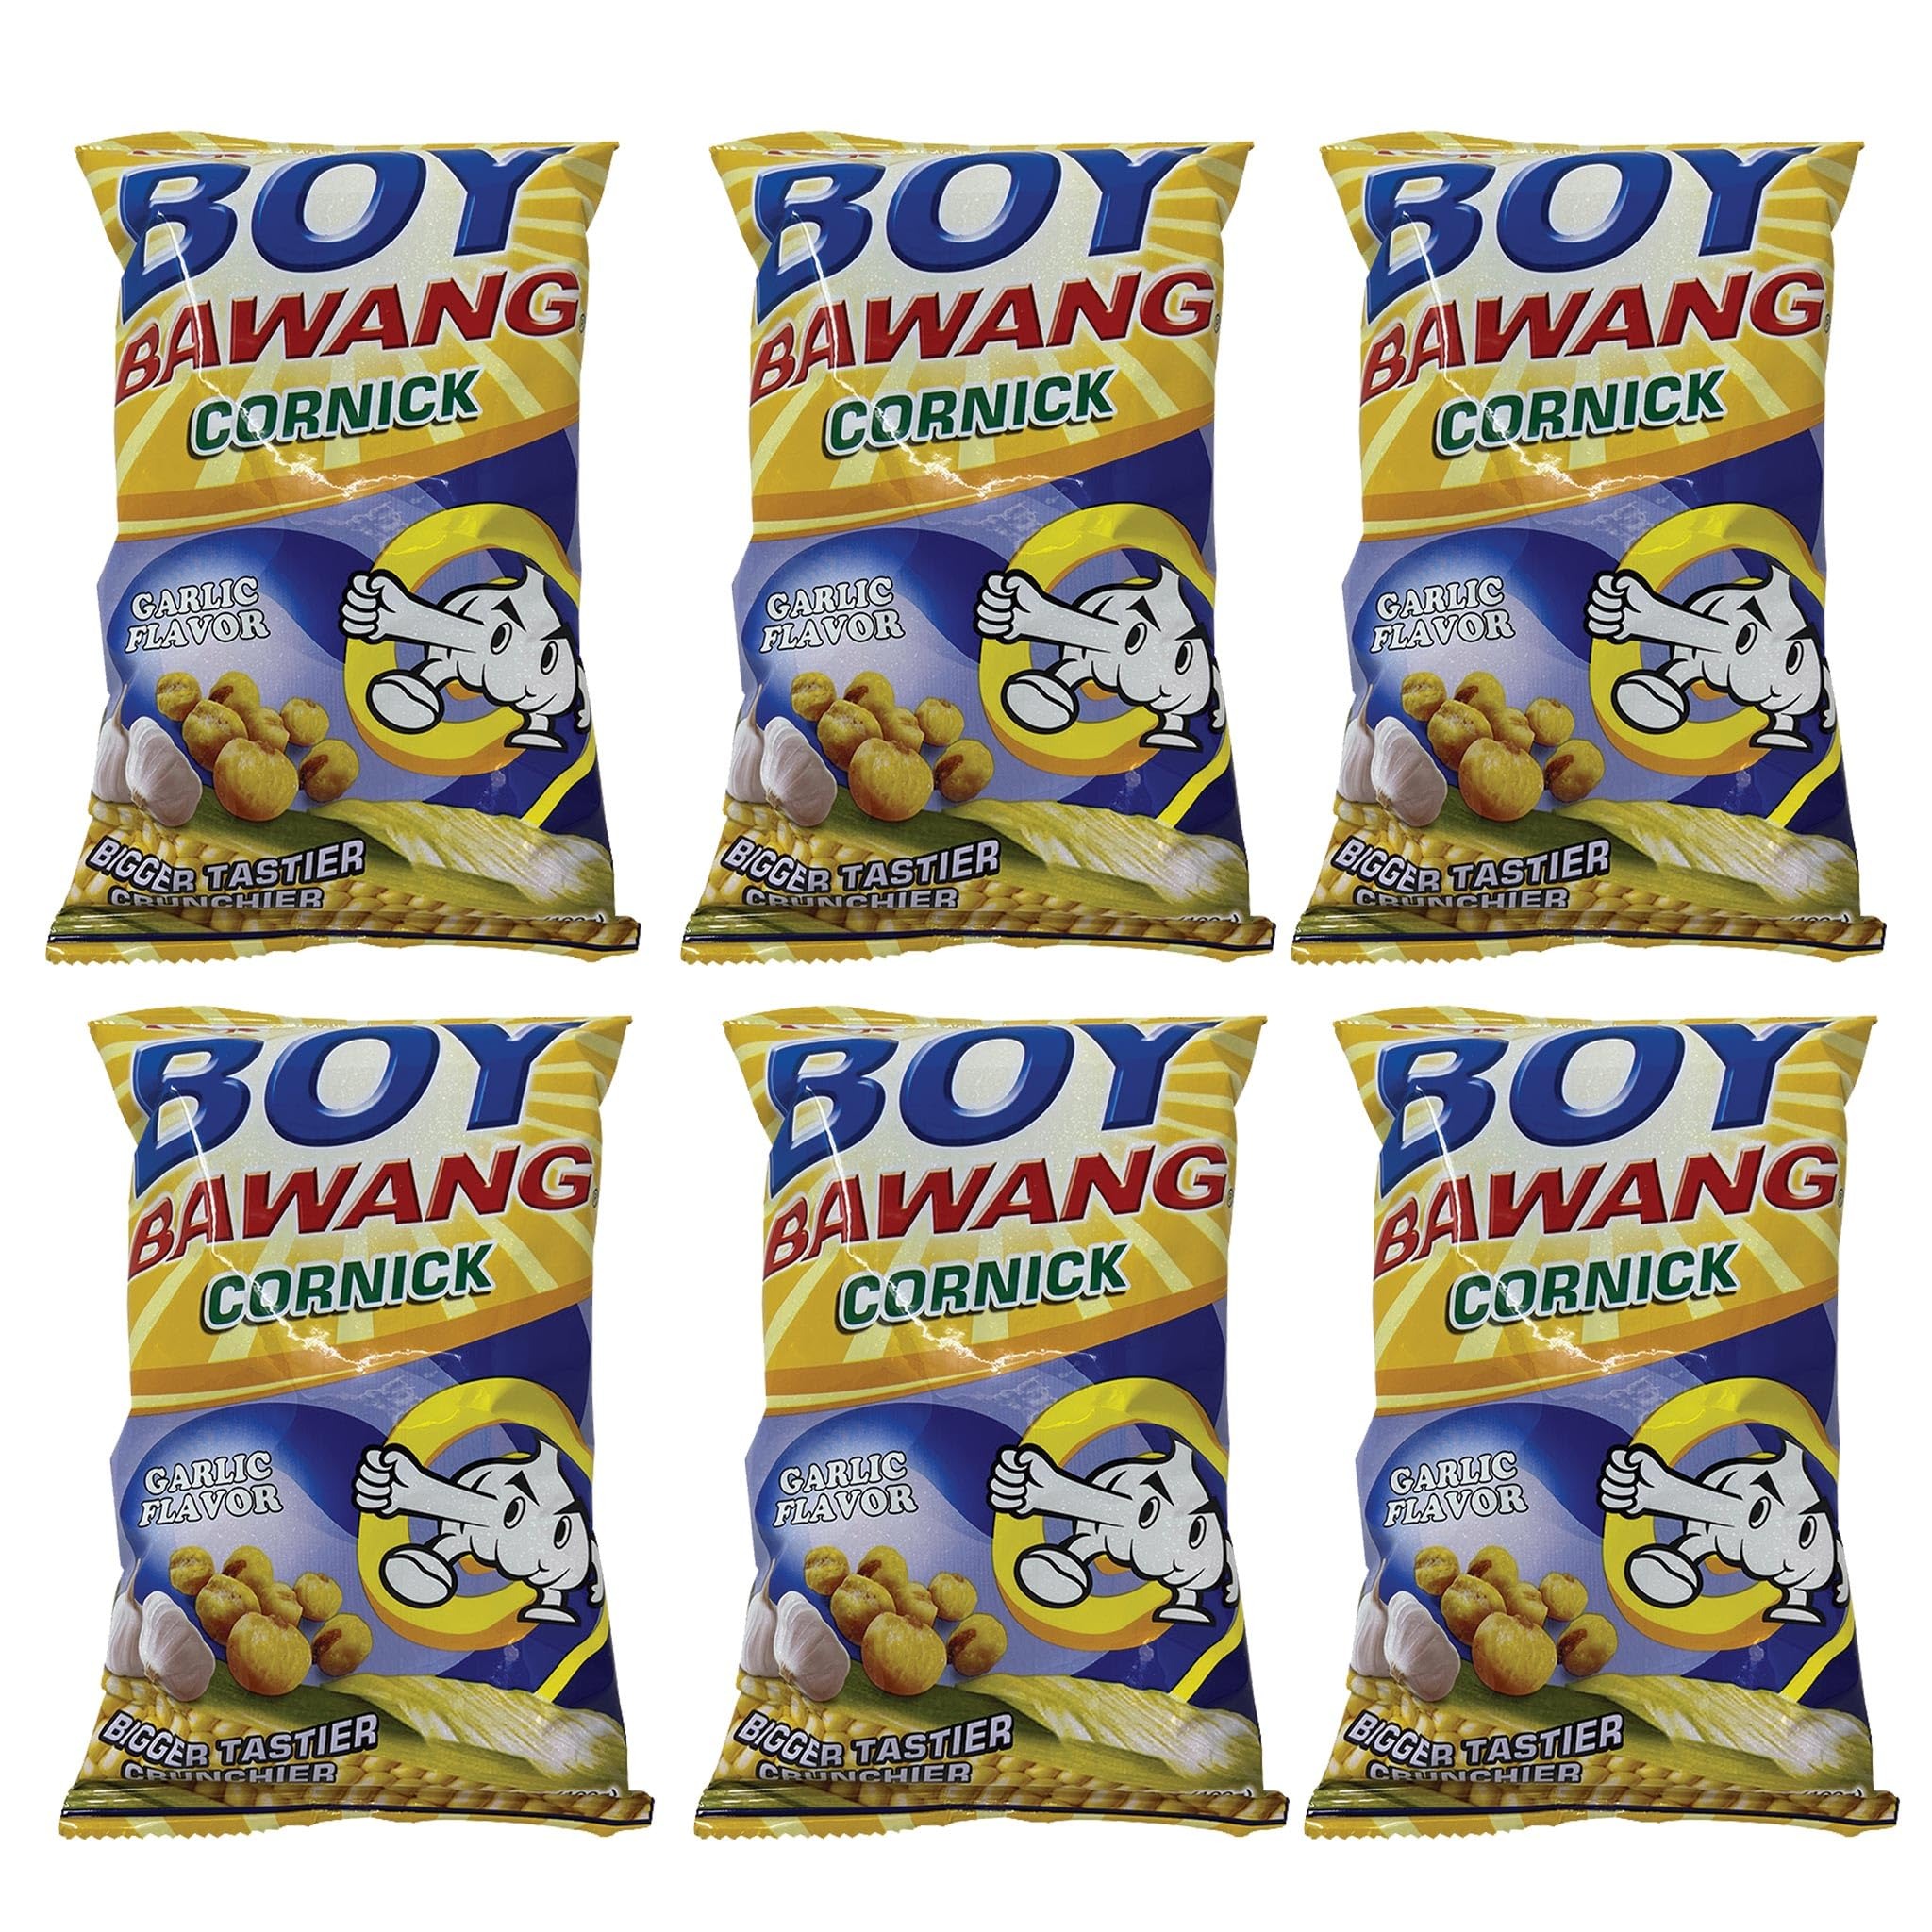
Item Name: Boy Bawang Cornick Garlic 3.54oz (100g), 6 Pack
Bullet Point 1: Bigger, Tastier and Crunchier Boy Bawang Cornick Garlic Flavoured
Bullet Point 2: Net Wt: 3.54oz (100g)
Bullet Point 3: Product of the Philippines
Product Description: Boy Bawang Cornick Garlic 3.54oz (100g), 6 Pack
Value: 21.24
Unit: Ounce

Price: 1.4